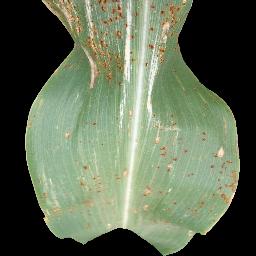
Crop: corn
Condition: (maize)_common_rust